Metal Township, Pennsylvania

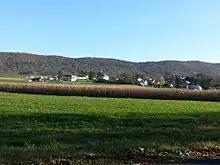
Fannettsburg from north of town in October 2013

As of the census of 2000, there were 1,721 people, 663 households, and 487 families residing in the township. The population density was . There were 782 housing units at an average density of 17.6/sq mi (6.8/km). The racial makeup of the township was 99.07% White, 0.35% African American, 0.17% Asian, 0.23% from other races, and 0.17% from two or more races. Hispanic or Latino of any race were 0.41% of the population.